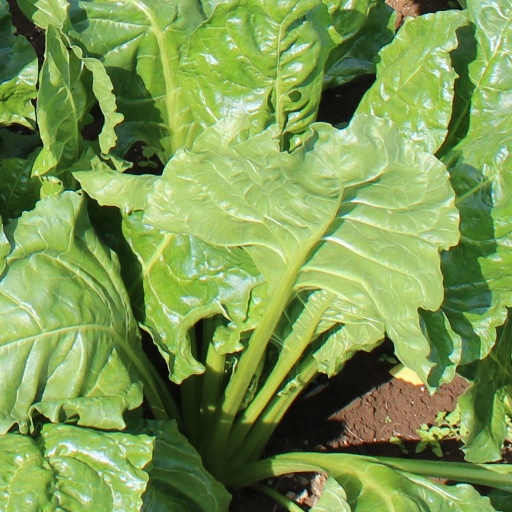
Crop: sugar beet